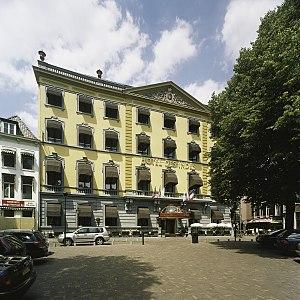
La Haye est une commune et ville néerlandaise, siège du gouvernement des Pays-Bas et chef-lieu de la province de Hollande-Méridionale. Elle n'est cependant pas la capitale, qui est Amsterdam. Au 1ᵉʳ avril 2018, la population de La Haye s'élève à 534 261 habitants, ce qui en fait la troisième ville des Pays-Bas derrière Amsterdam et Rotterdam. Elle fait partie de la conurbation de la Randstad — comprenant Amsterdam, Haarlem, Leyde, Rotterdam et Utrecht — comptant 7 100 000 habitants.